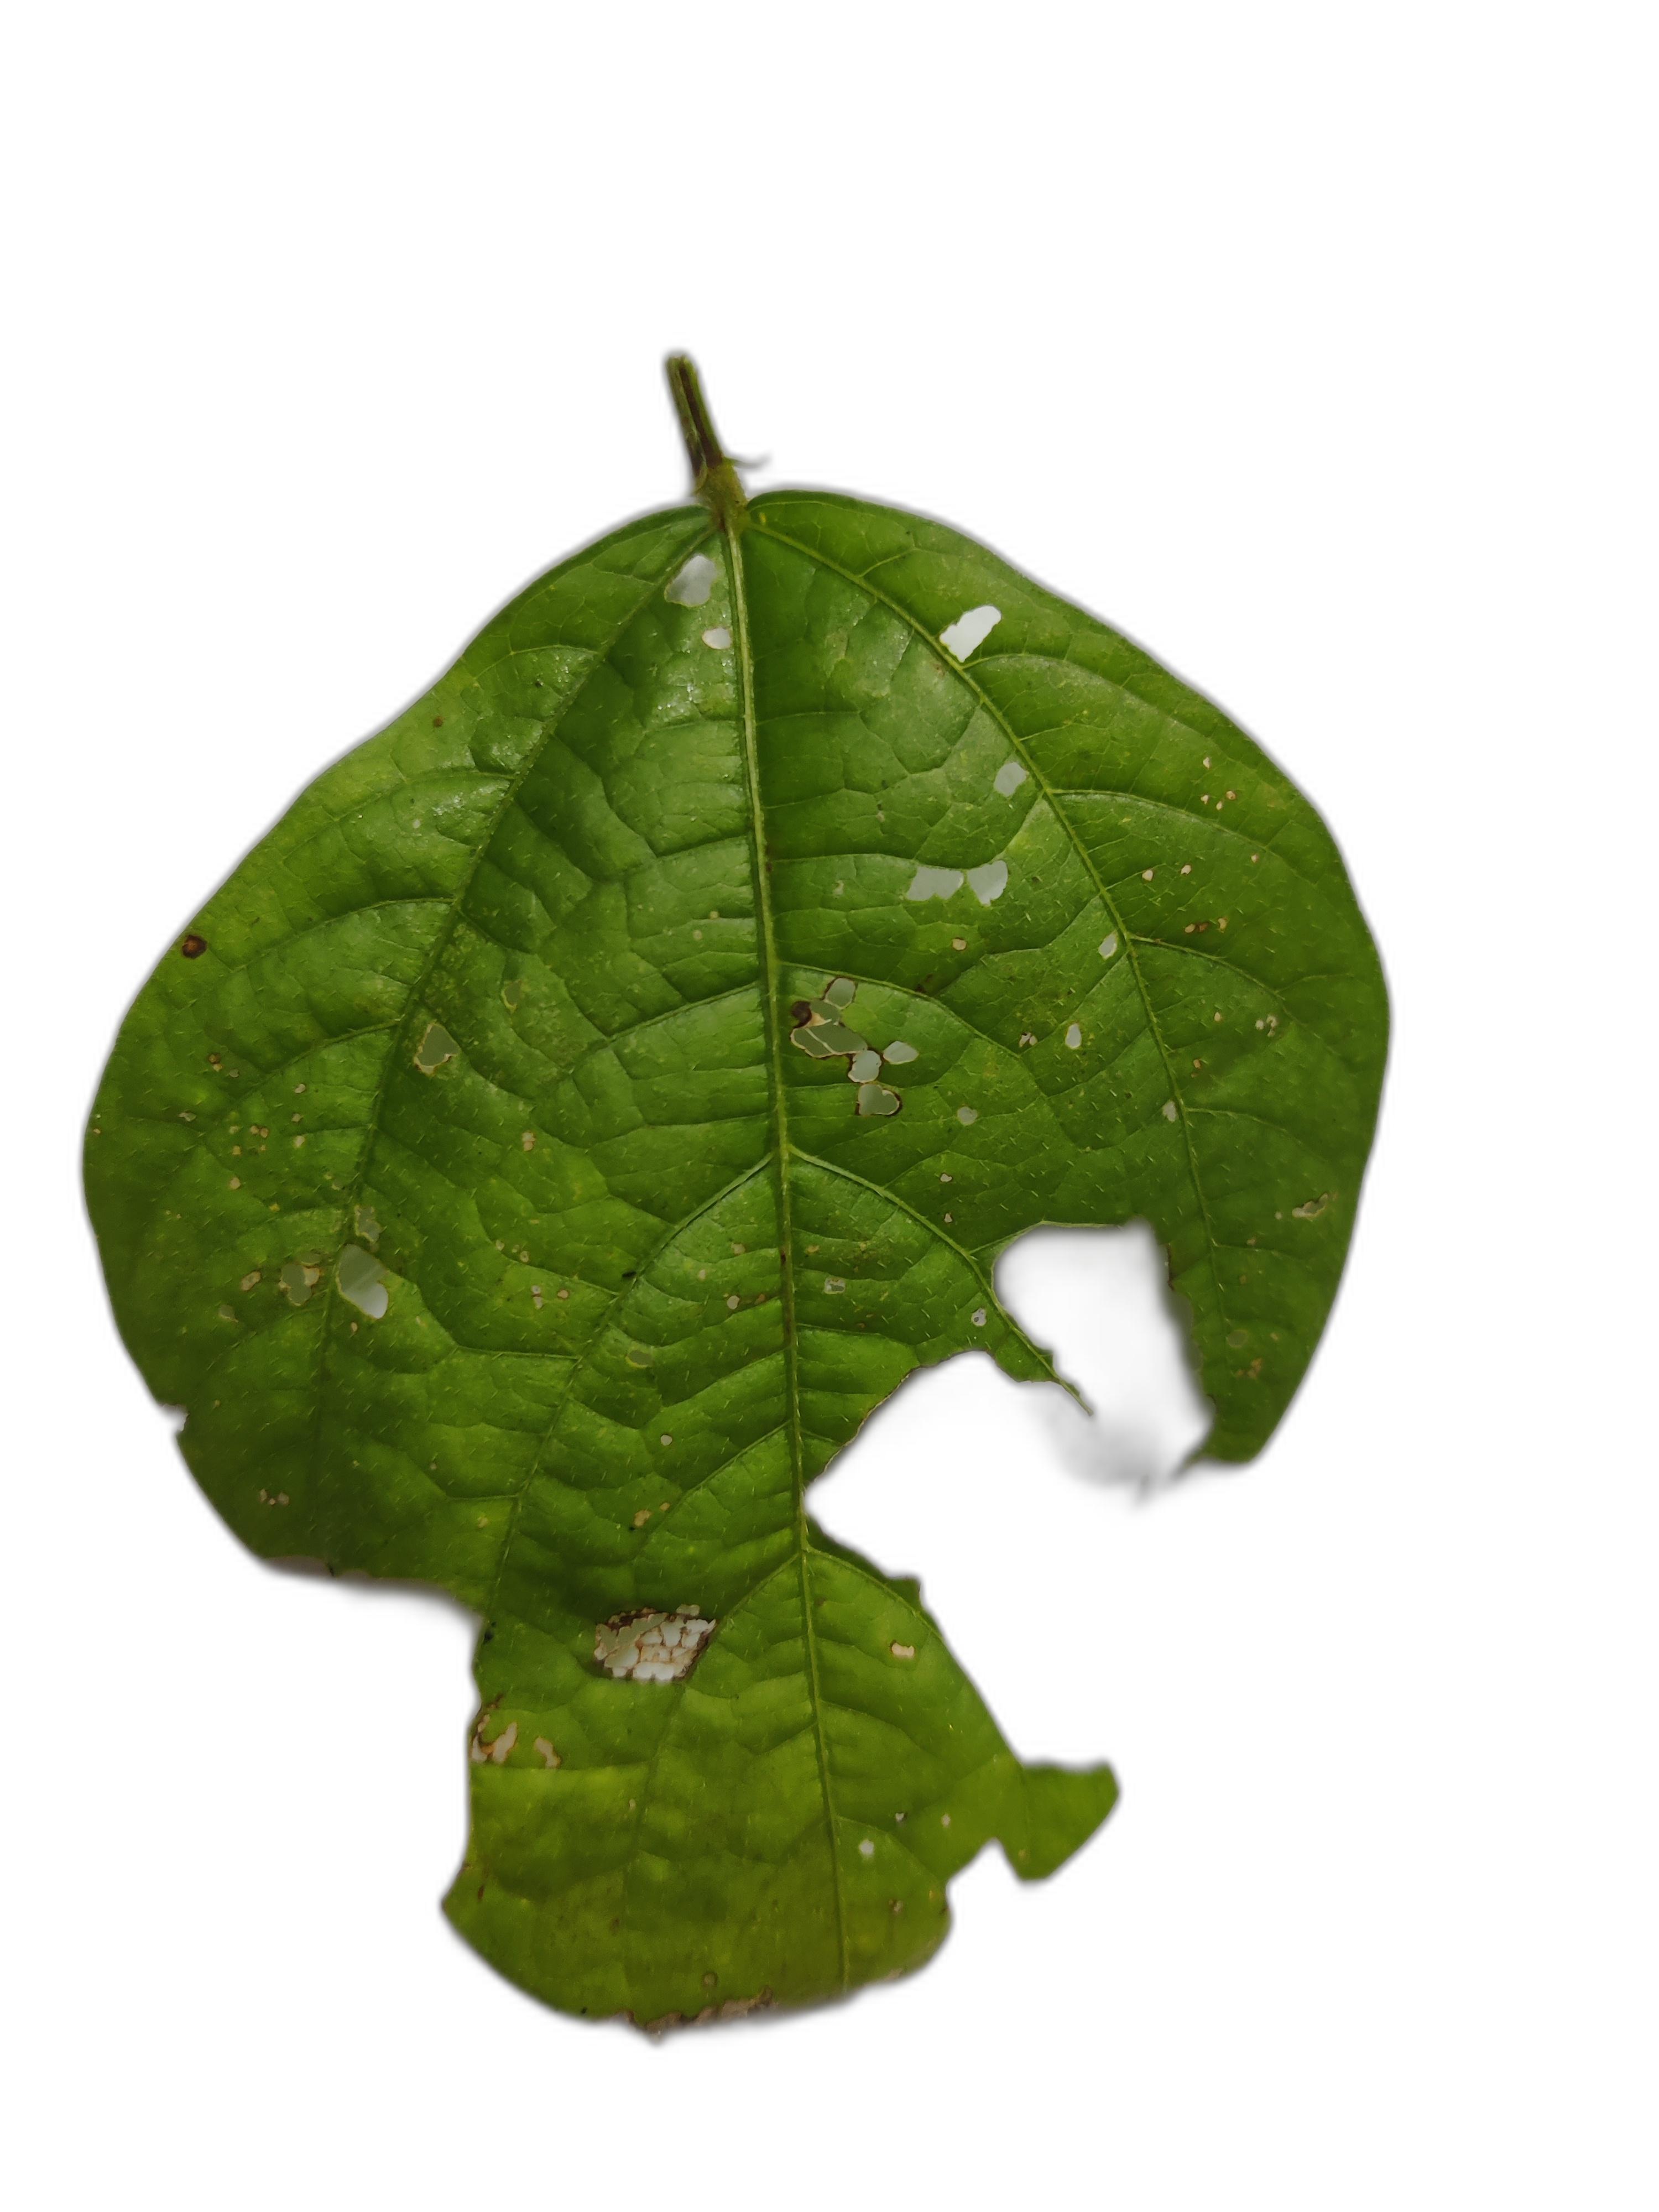
Label: Cercospora leaf spot